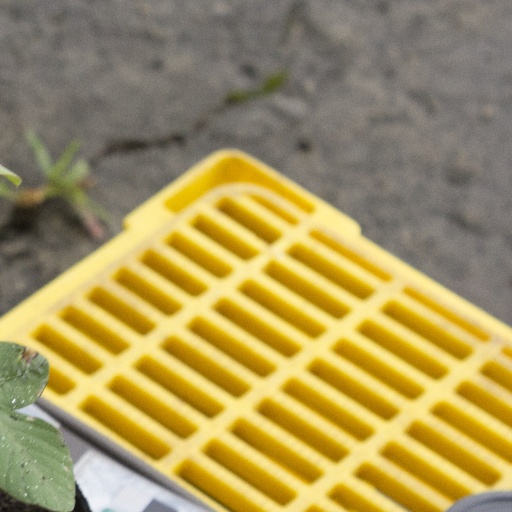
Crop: soybean